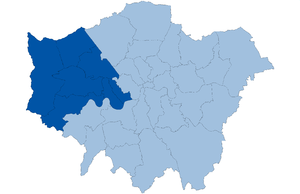
West London est une subdivision de la région anglaise du Grand Londres, en Angleterre. La zone qu'elle couvre est définie différemment pour des raisons variées. On considère généralement que West London couvre les districts qui se situent à l'ouest de la région. Elle comprend les districts de Brent, Ealing, Hammersmith et Fulham, Harrow, Hillingdon, Hounslow, Kensington et Chelsea selon le Plan londonien.